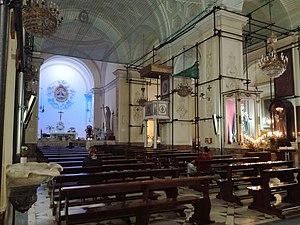
L'église Santa Maria delle Grazie a Toledo est une église du centre historique de Naples, située via Toledo, dans les Quartiers Espagnols. Elle est dédiée à Notre-Dame des Grâces.